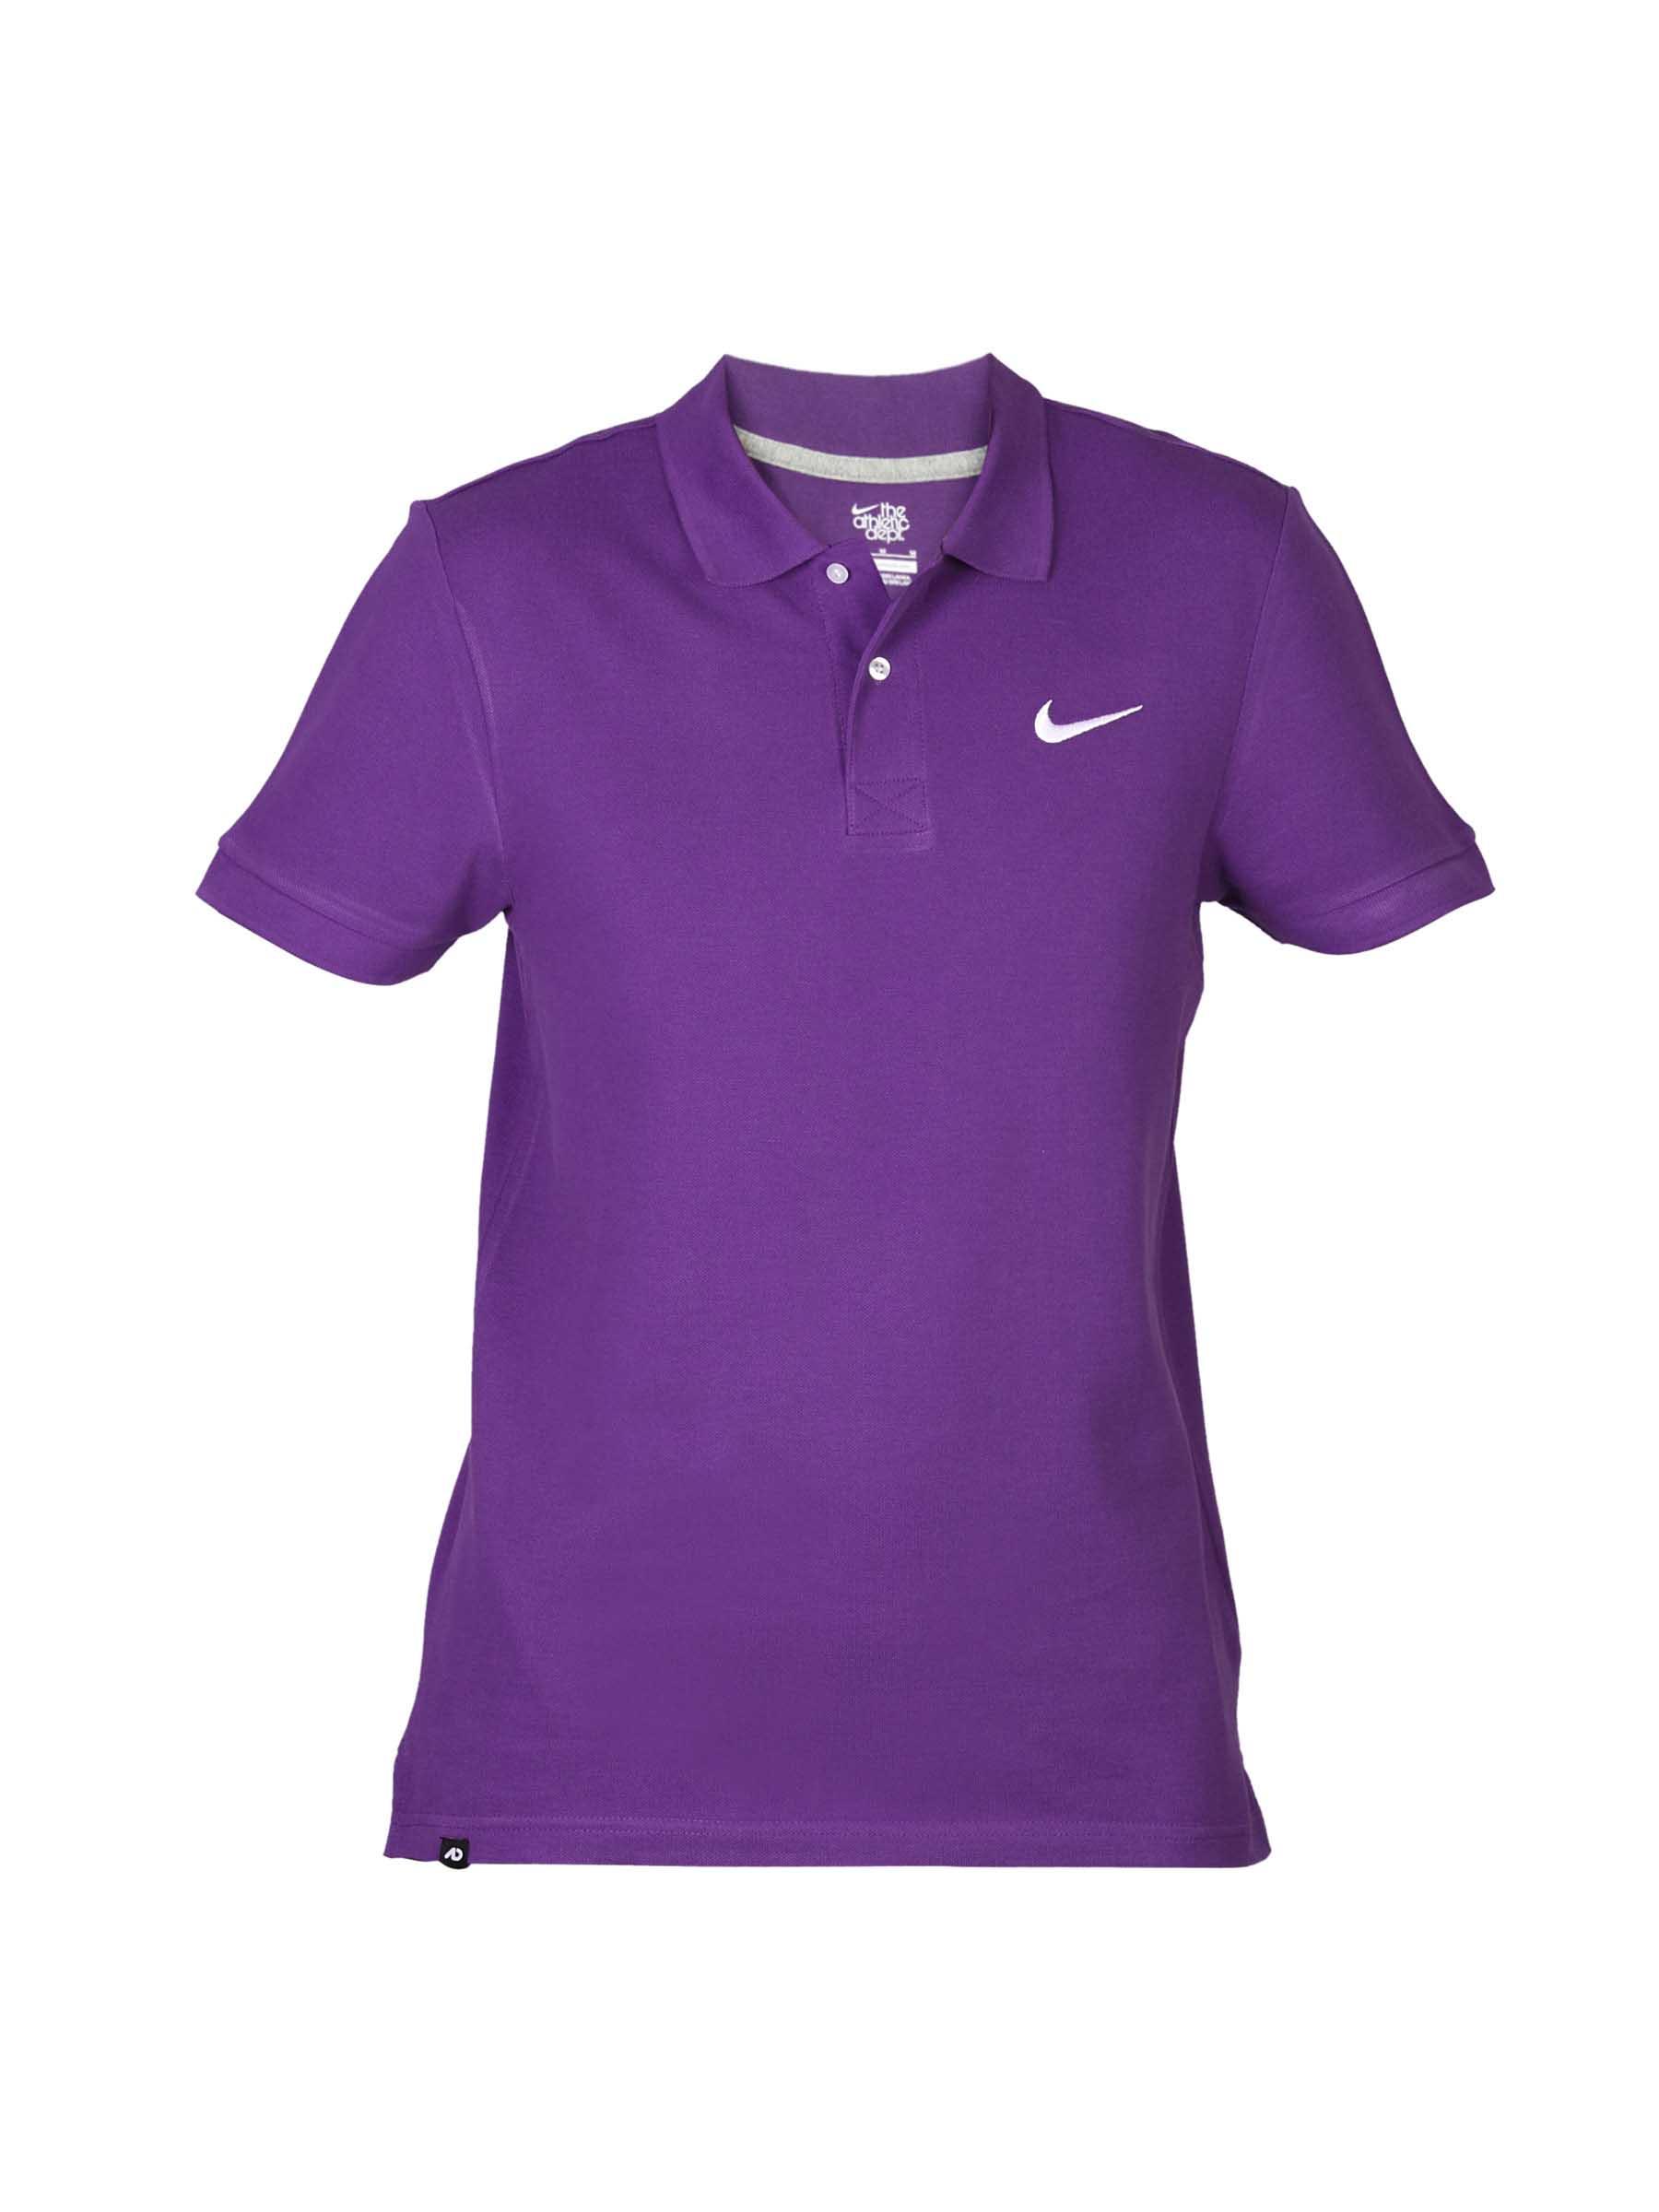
Nike Men Polo Club Purple T-shirt
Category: Apparel / Topwear / Tshirts
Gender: Men
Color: Purple
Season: Summer 2012
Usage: Casual